List of Oz characters (created by Baum)

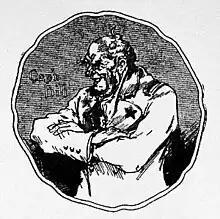
Cap'n Bill

Button-Bright (real name: Saladin Paracelsus de Lambertine Evagne von Smith) first appears in the 1909 book "The Road to Oz". When Button-Bright first appears, he is shown as a little boy who answers most questions with "Don't know." In the story Button's head is temporarily changed into a fox's head by King Dox of Foxville; upon arriving in the Land of Oz, Billina and Tik-Tok took Button-Bright to the Truth Pond so that he could regain his head. He later makes an appearance at Princess Ozma's birthday party.